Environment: real
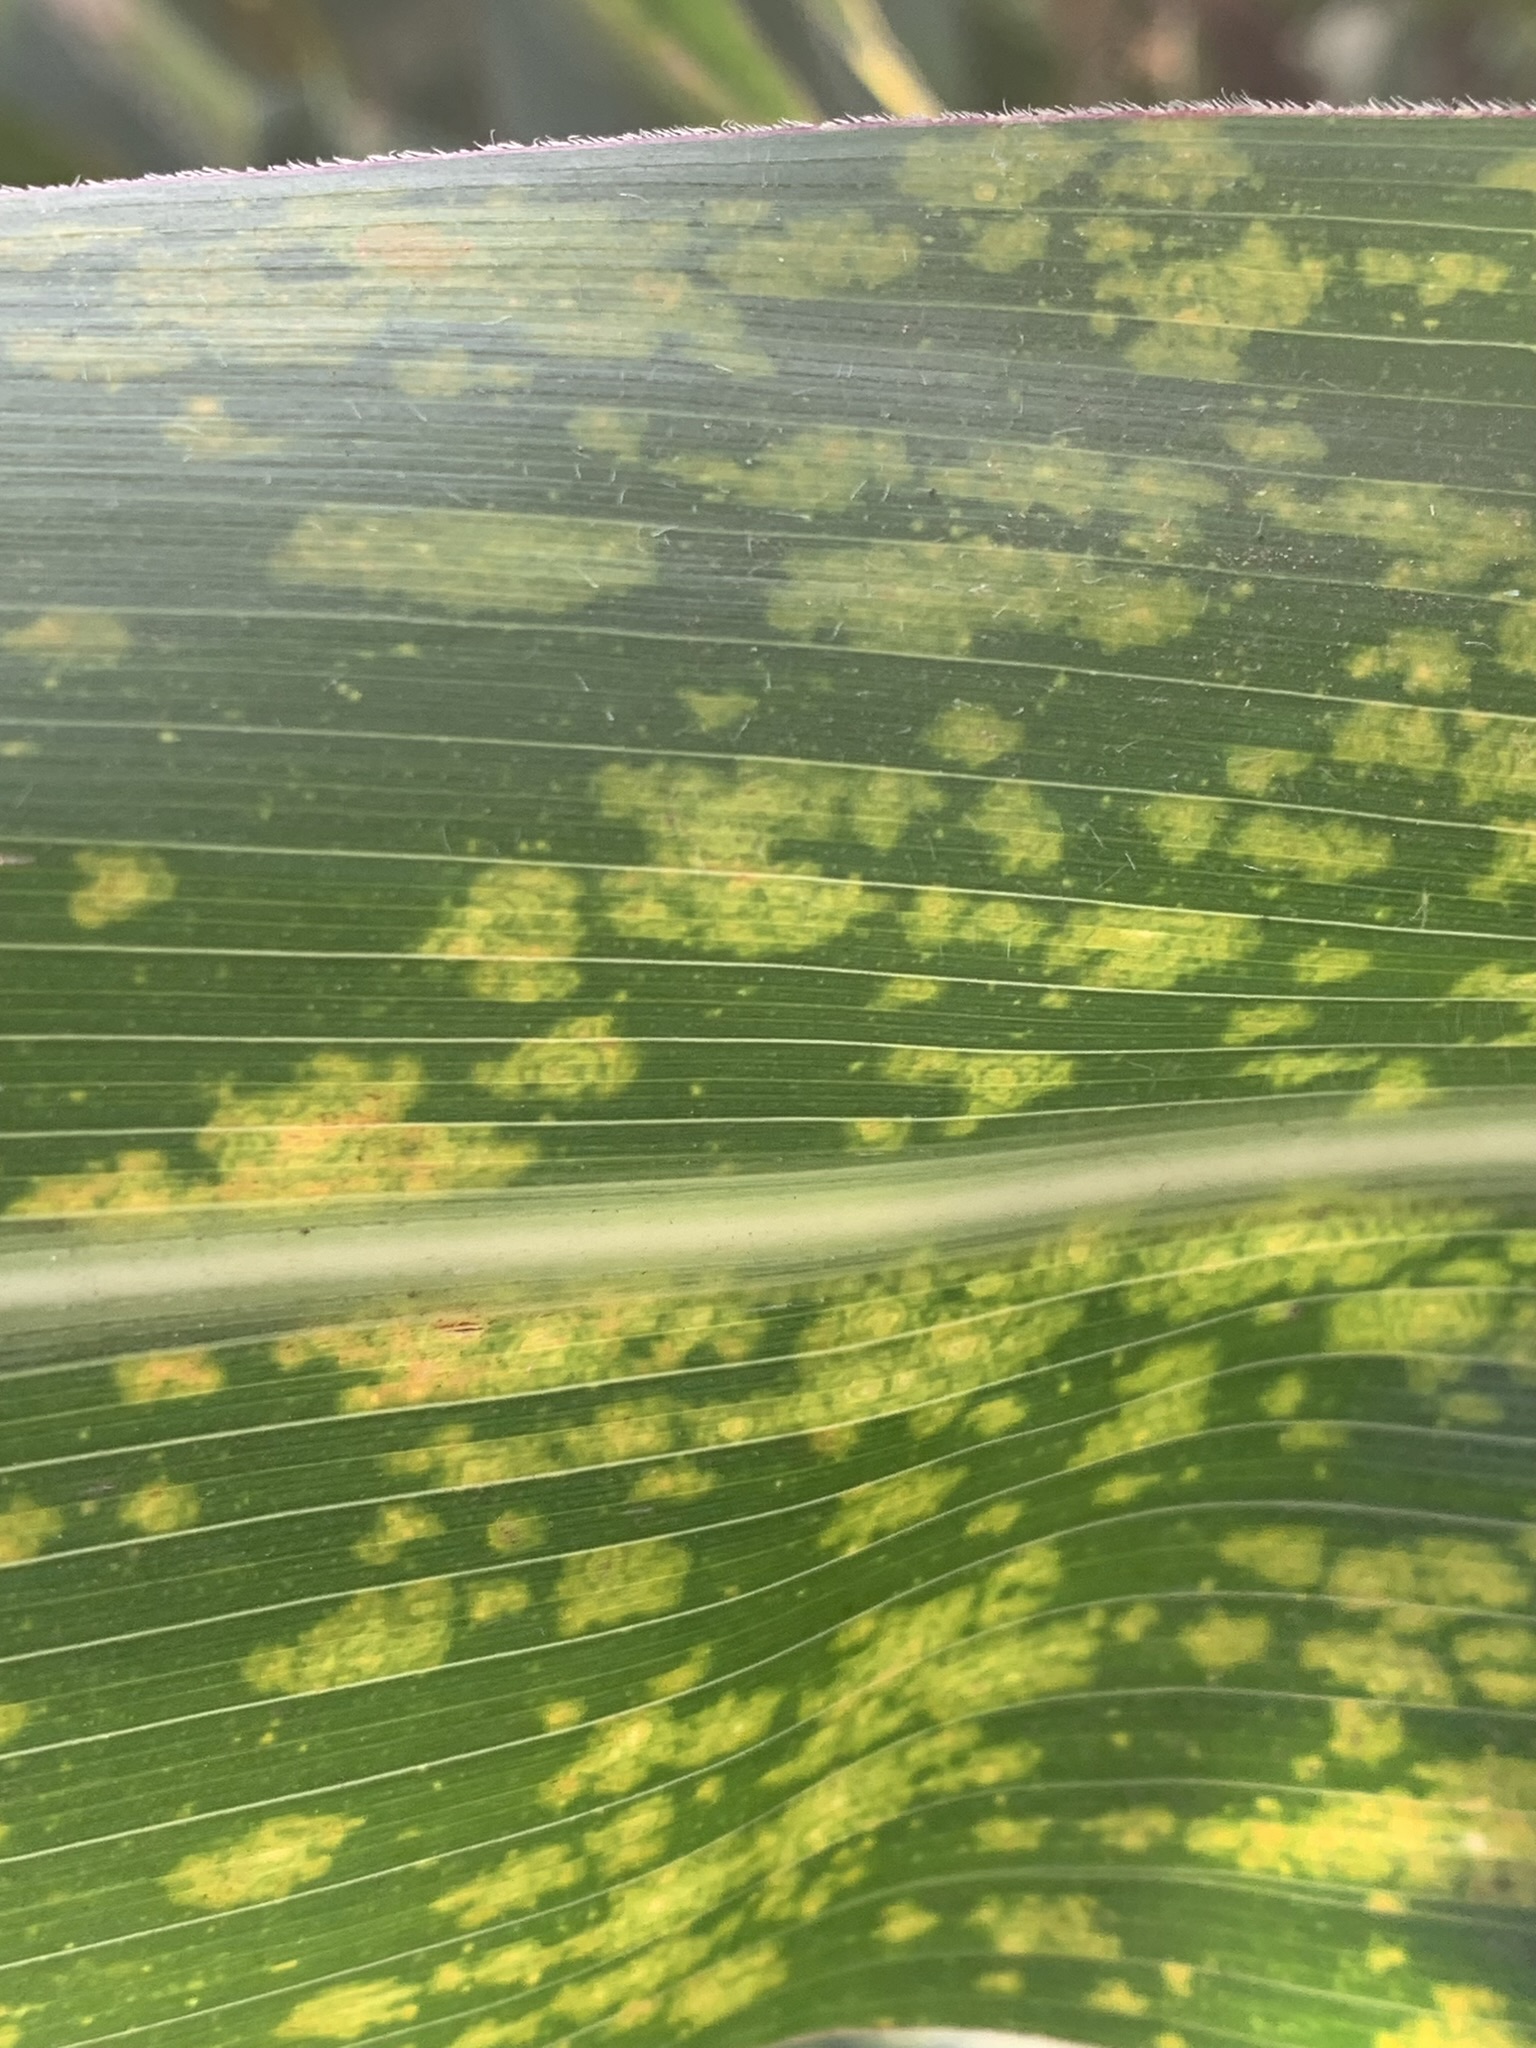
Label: lethal_necrosis